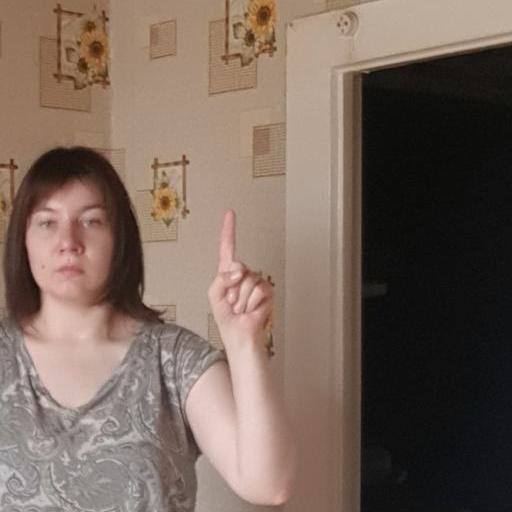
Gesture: one